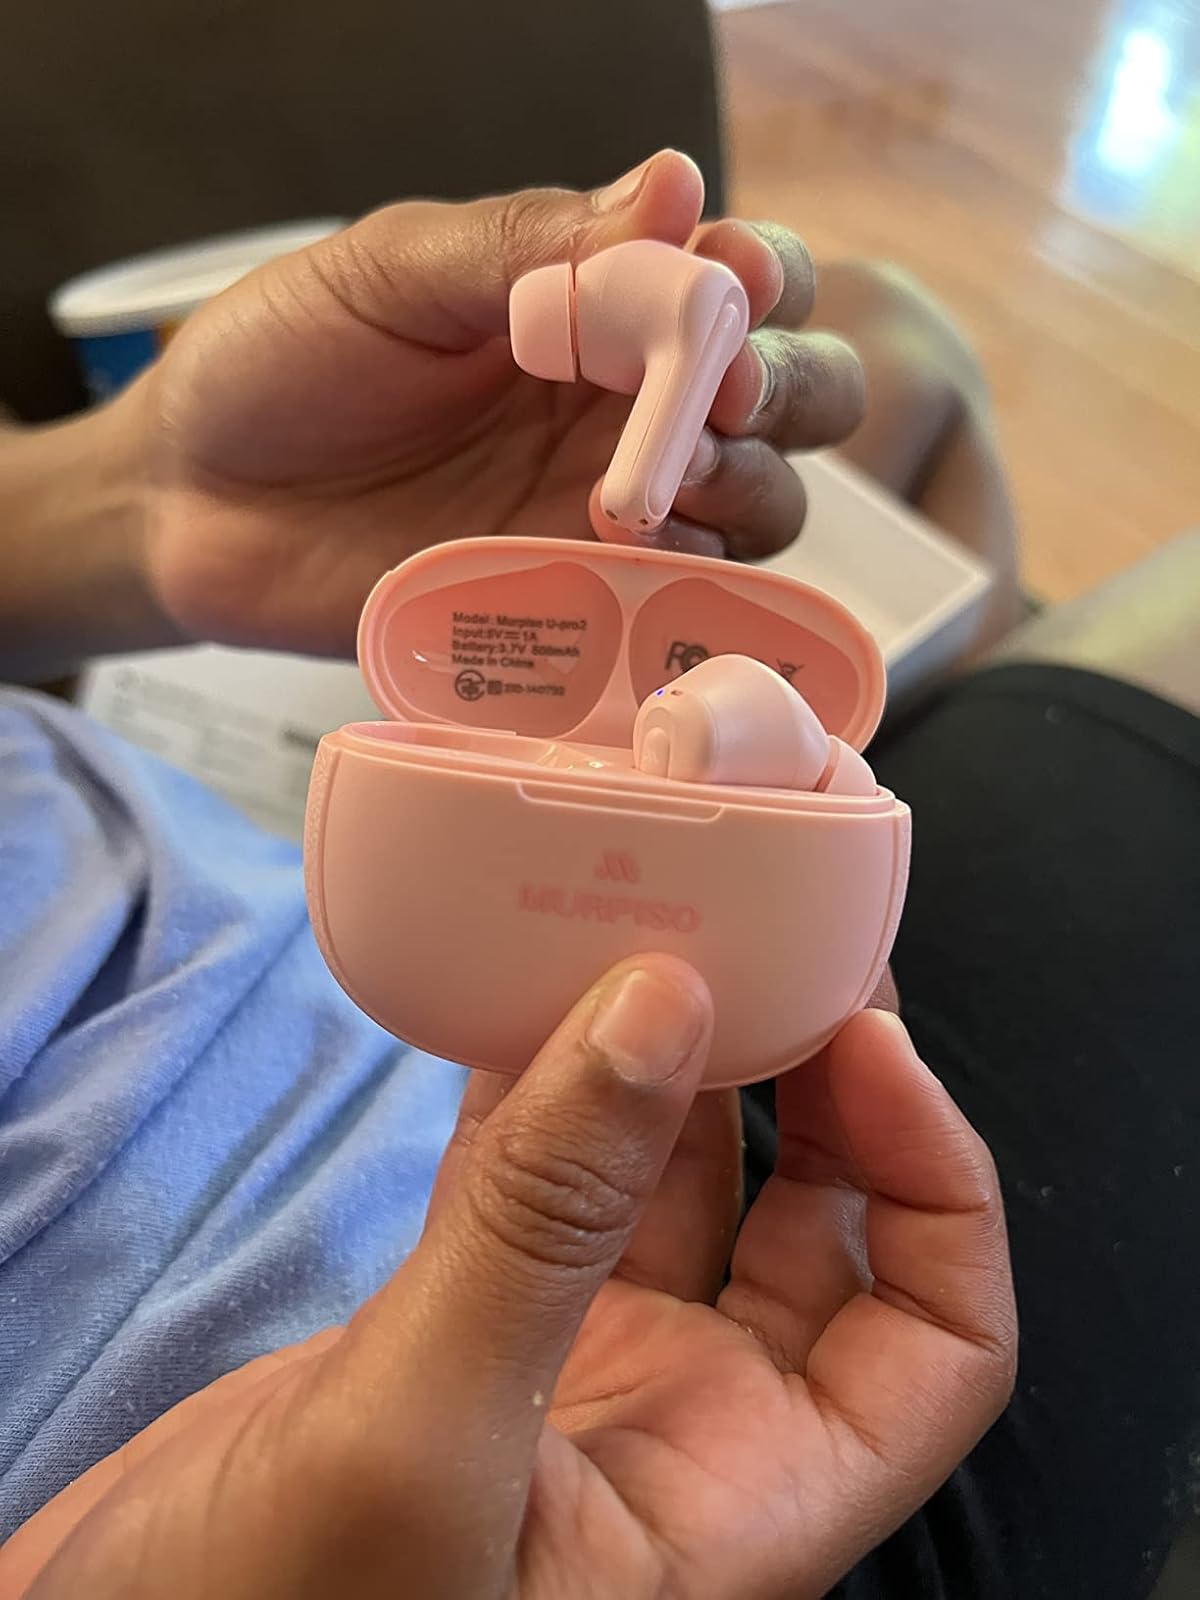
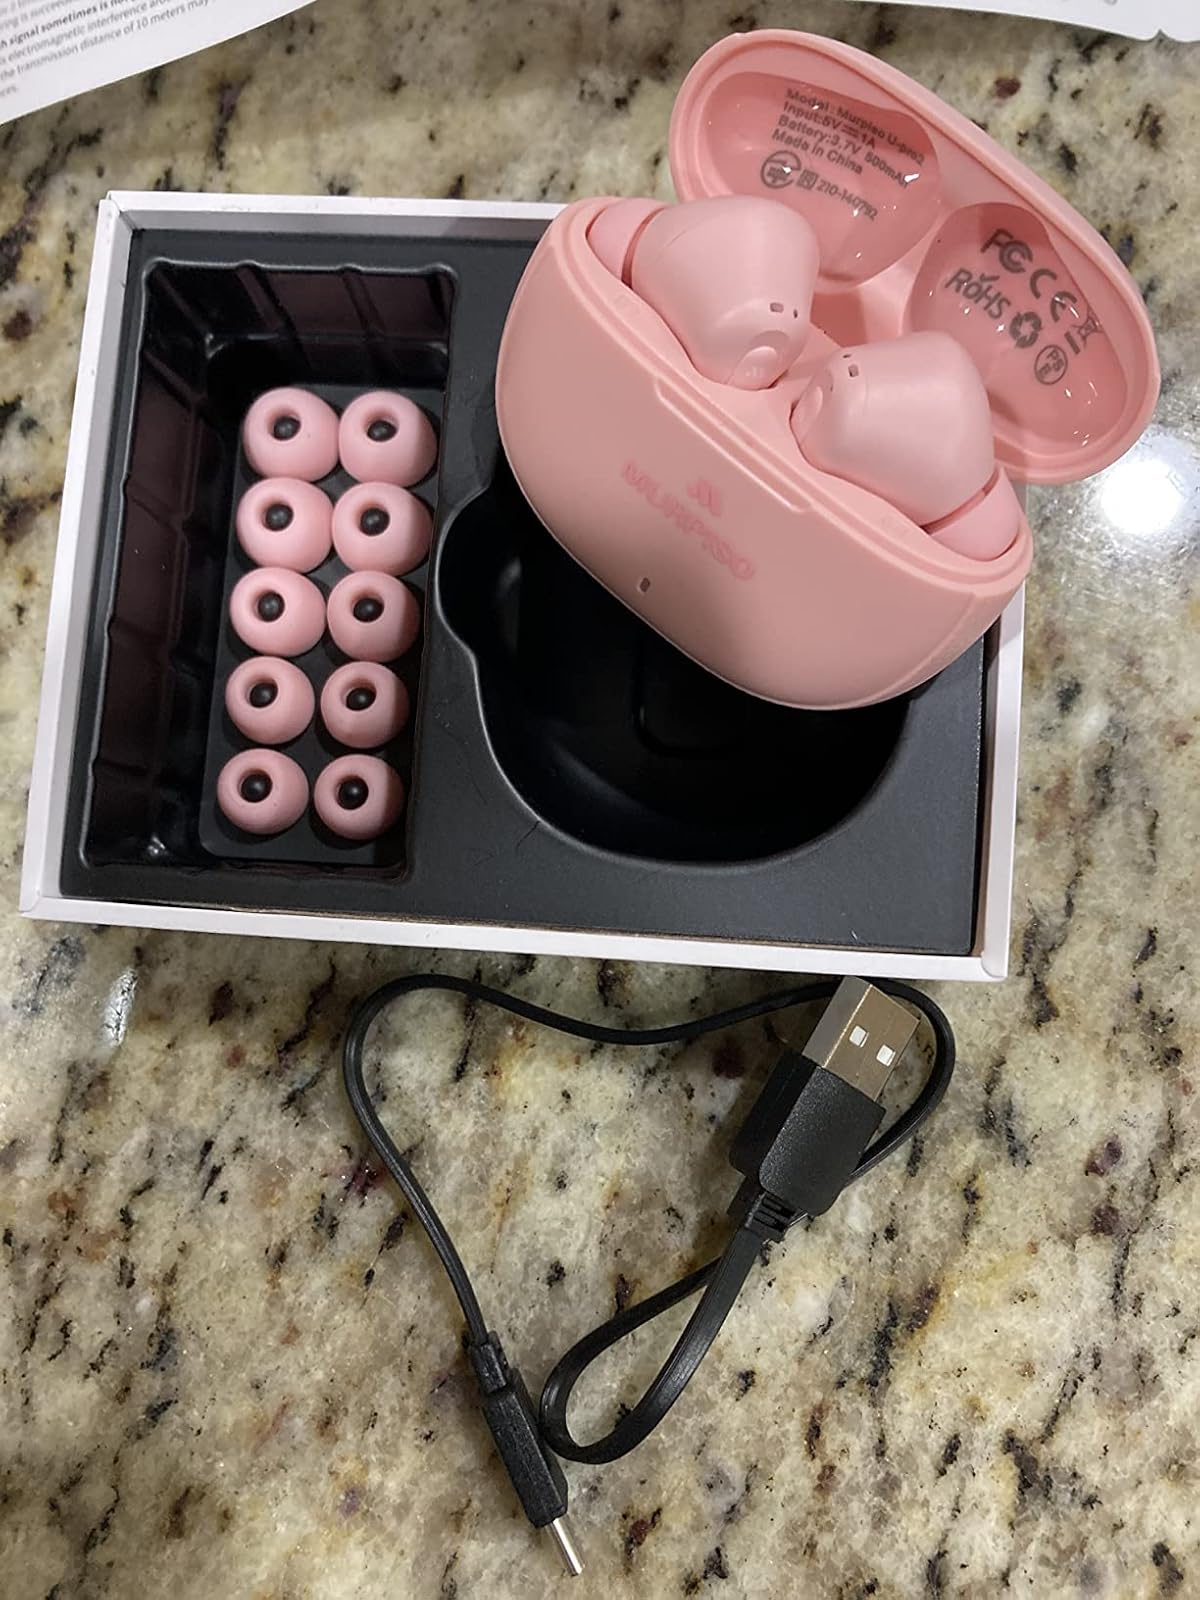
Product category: earbuds
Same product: yes